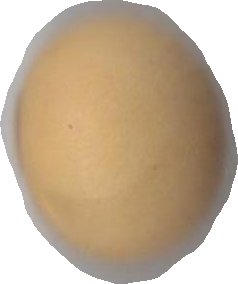
Variety: Dega